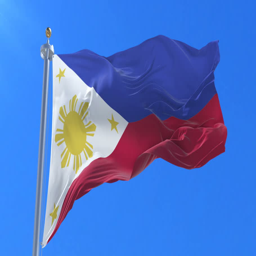
flag waving at wind in slow with blue sky , loop